August von Mackensen

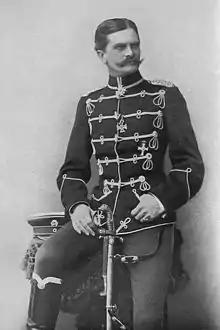
Mackensen, c. 1880

Mackensen was born in Haus Leipnitz, near the village of Dahlenberg (today part of Trossin) in the Prussian Province of Saxony, to Ludwig and Marie Louise Mackensen. His father, an administrator of agricultural enterprises, sent him to a "Realgymnasium" in Halle in 1865, seemingly in the hope that his eldest son would follow him in his profession.